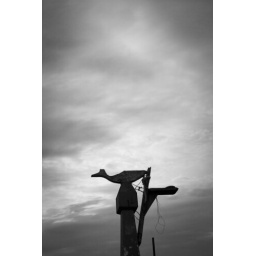
Fish sign locate in front of the fishing boat